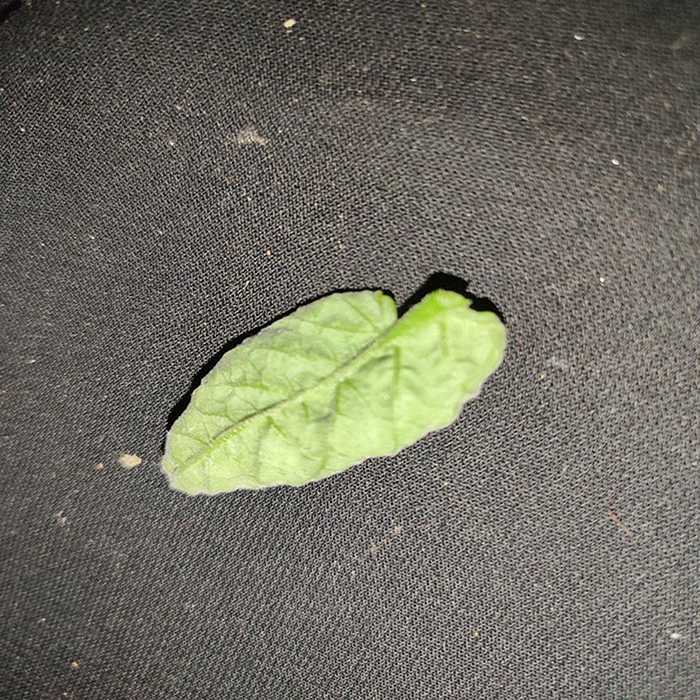
Plant: Tomato
Label: Tomato leaf curl virus